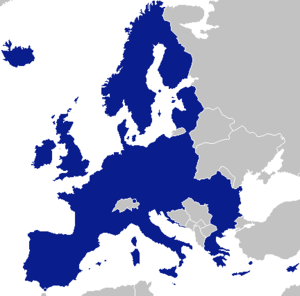
L’itinérance internationale dans l'Union européenne est encadrée depuis 2007 par une succession de règlements concernant entre autres la fixation de prix maximaux pour les communications mobiles dans l'Espace économique européen lorsque l'abonné est en mode itinérance à l'étranger. La finalité fut la suppression des frais d'itinérance le 15 juin 2017.
L’Europe est considérée conventionnellement comme un continent, délimité à l’ouest par l’océan Atlantique et la mer de Norvège, et au nord par l’océan Arctique. Sa limite méridionale est marquée par le détroit de Gibraltar qui la sépare de l'Afrique, tandis que les détroits respectivement du Bosphore et des Dardanelles marquent sa frontière avec l'Asie de l'Ouest. Sa limite à l'est, fixée par Pierre le Grand aux monts Oural, au fleuve Oural et au Caucase est la limite traditionnellement retenue, mais reste, faute de séparation claire et précise, l'objet de controverses selon lesquelles un certain nombre de pays sont ou ne sont pas à inclure dans le continent européen. Géographiquement, ce peut être considéré aussi comme une partie des supercontinents de l'Eurasie et de l'Afro-Eurasie.